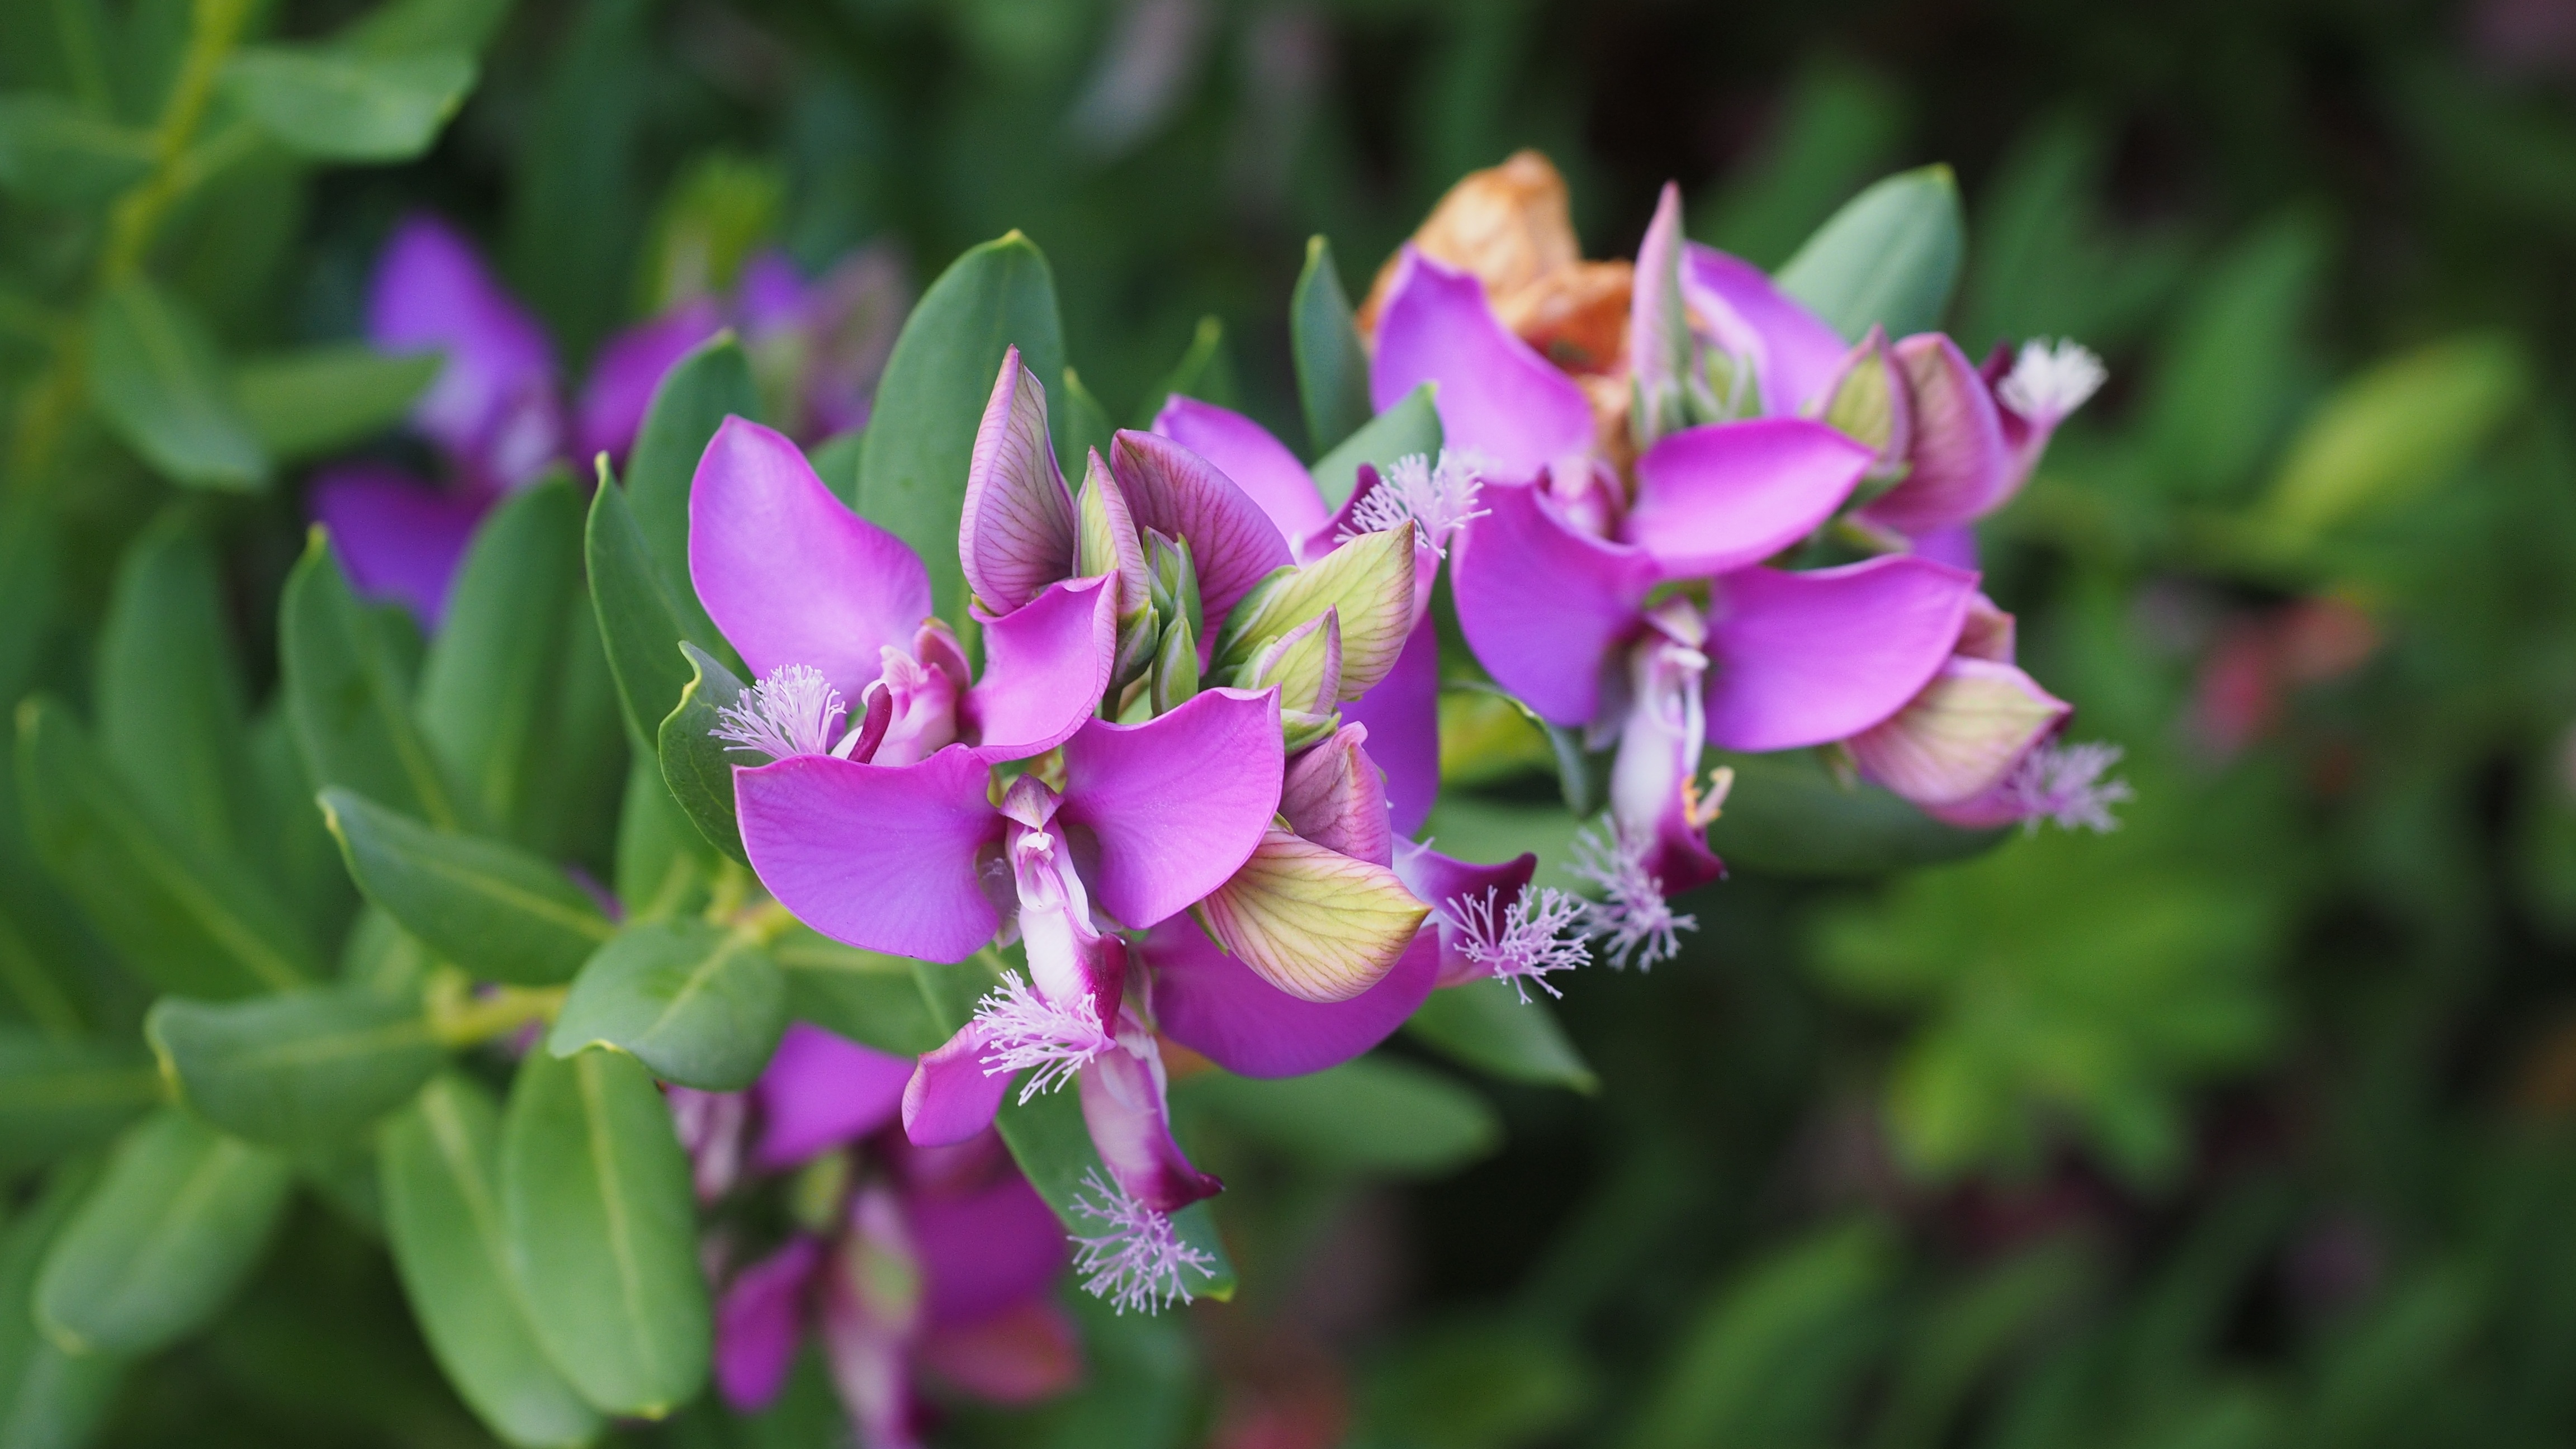
blossom, plant, flower, purple, petal, botany, pink, flora, orchid, wildflower, flowers, petals, shrub, violet, stamen, bushy, stamens, macro photography, flowering plant, strong pink, pink purple, dark pink, finial, myrtles finial, polygala myrtifolia, deep pink, pinselchen, fanned out, fransig, b schelig, tuft like, coral like, neobiota, neophyte, polygala, finial greenhouse, polygalaceae, kreuzbluemchen, land plant, everlasting sweet pea